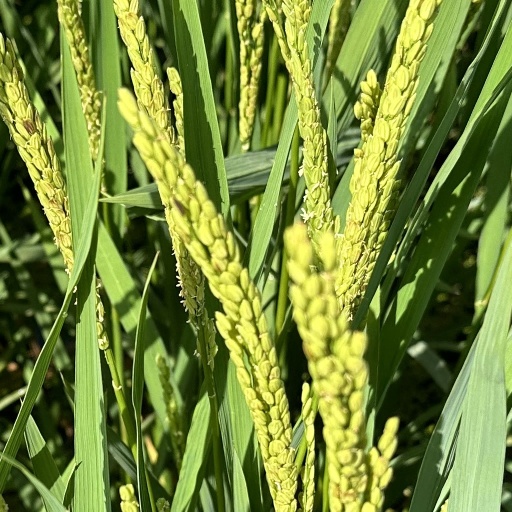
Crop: rice